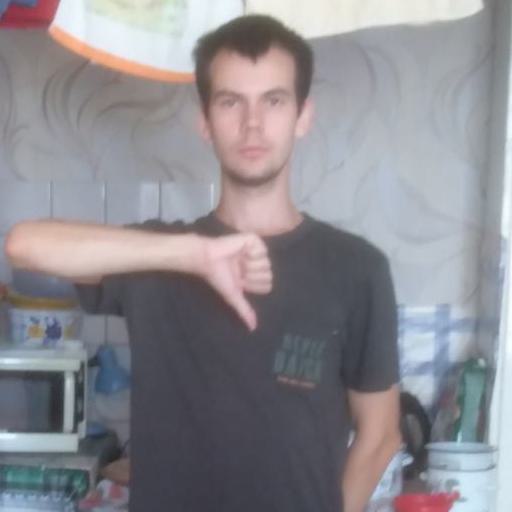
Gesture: dislike